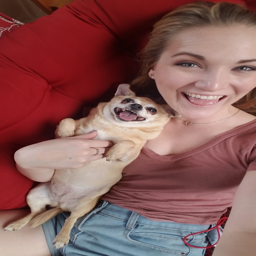
sometimes i try to make the same face as my dog .